Longwood Gardens

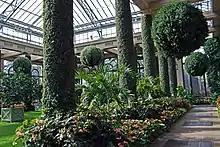
The orangery

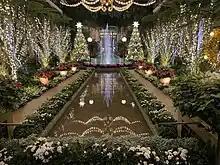
Longwood Gardens Conservatory at Christmas

Longwood's first conservatory was built in 1914 when Pierre S. du Pont added an L-shaped extension to the original Peirce farmhouse, doubling its size. A conservatory connected the old and new wings.